Swedish–American Historical Society

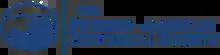
Swedish–American Historical Society logo

The Swedish–American Historical Society was founded in 1949 to record "the achievements of the Swedish pioneers" in North America. Its current mission is to "record and interpret the Swedish Presence in America." It has published numerous books since then and also publishes a scholarly journal titled the "Swedish–American Historical Quarterly", formerly the "Swedish Pioneer Historical Quarterly". In 2024, the Society transitioned to an annual journal called "Swedish-American Studies" that is published by the University of Minnesota Press.